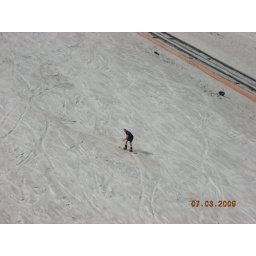
This is in Hirschau, Germany at a big sand hill where we, well Joey and Don went sand boarding.